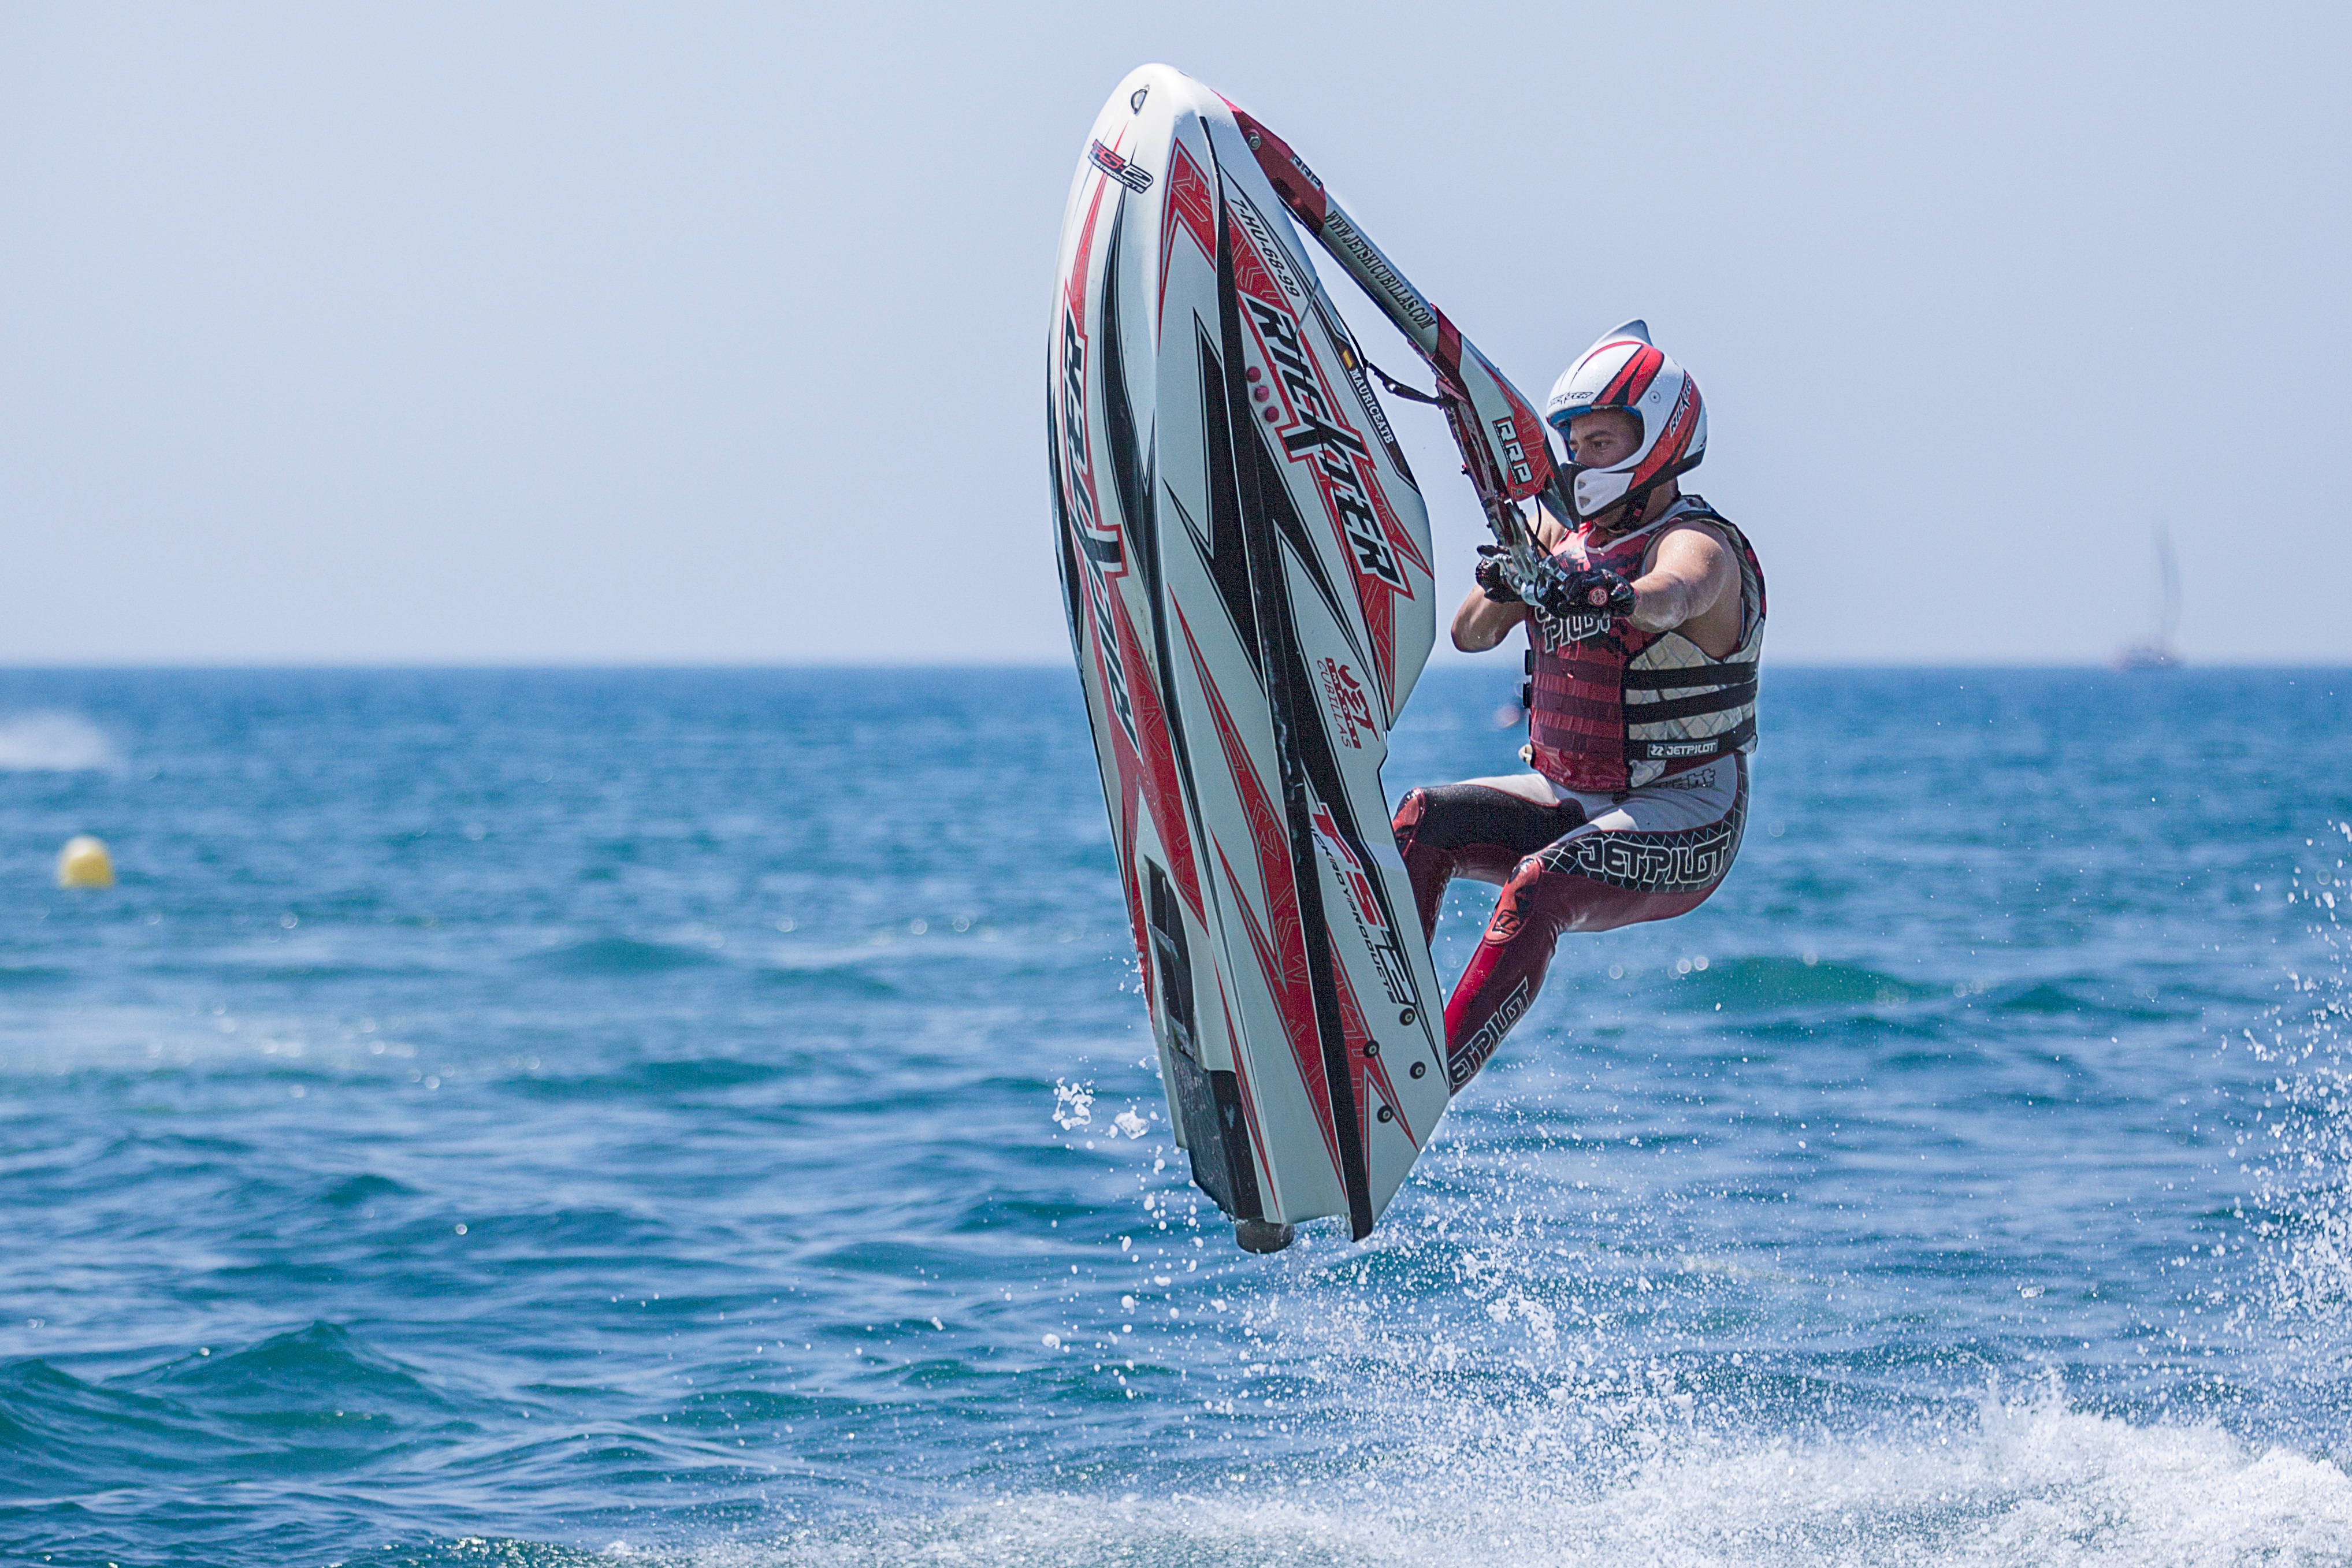
windsurfing, sailing, surfing, sports, water sport, boating, sail, powerboating, wind wave, vehicle, boardsport, surfboard, outdoor recreation, sea, wind, surfing equipment and supplies, surface water sports, extreme sport, recreation, wave, personal water craft, jet ski, dinghy sailing